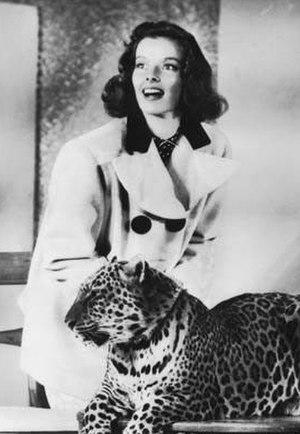
Katharine Hepburn [ˈkæθrɪn ˈhɛpˌbɝn], née le 12 mai 1907 à Hartford et morte le 29 juin 2003 à Old Saybrook, est une actrice américaine.